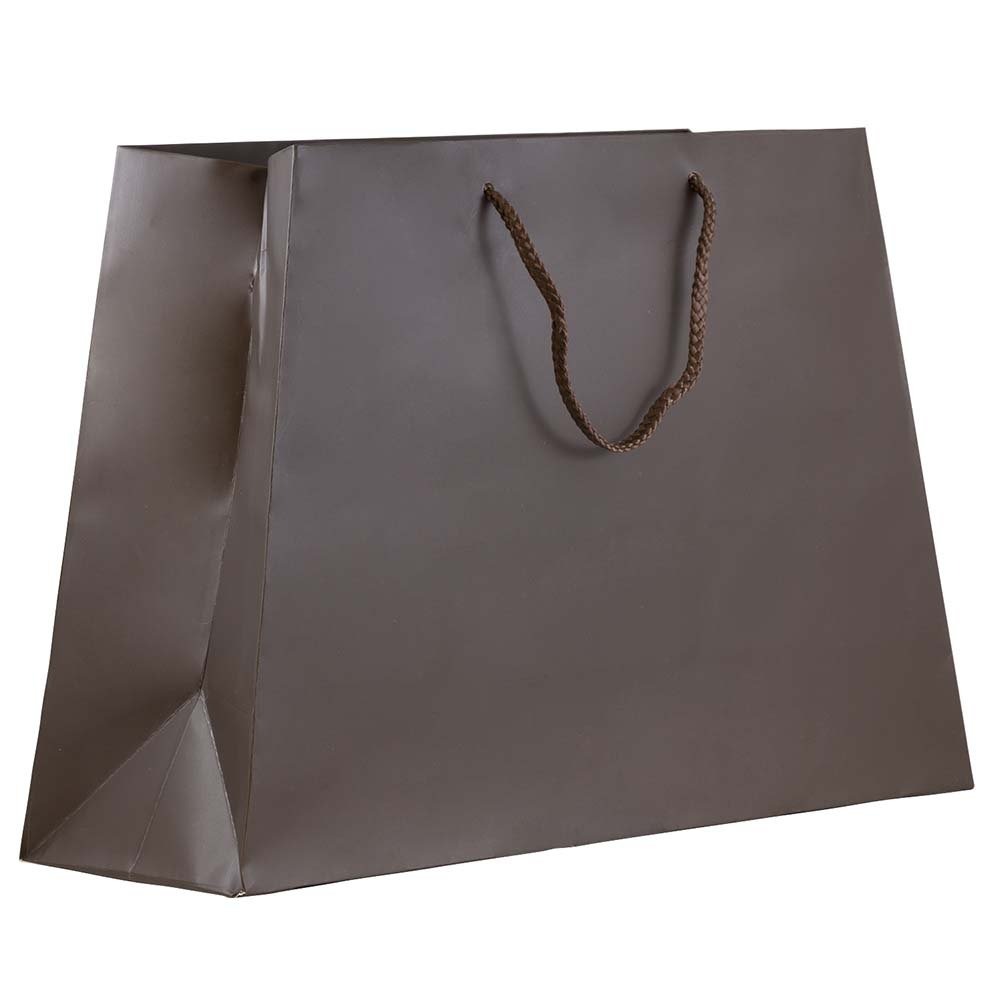
Item Name: JAM PAPER Matte Trapezoid Gift Bags with Rope Handles - 12 x 5 x 11 - Chocolate Brown - Sold Individually
Bullet Point 1: Color: Matte Chocolate Brown
Bullet Point 2: Size: 12 x 5 x 11 inches
Bullet Point 3: Quantity: Sold Individually
Bullet Point 4: Our gift bags have a soft rope handle that adds a touch of class
Bullet Point 5: These gorgeous gift bags are perfect for birthdays, holidays and everyday gifts!
Product Description: JAM Paper Chocolate Brown Matte Large Trapezoid Gift Bag measures 12 x 5 x 11 inches in size and features a unique trapezoid shape with angled sides. This bag is narrower on the top and wide on the bottom. Sold individually, this bag is made out of durable, high quality, 100lb paper. This bag features two brown soft rope handles with which you can carry it easily from place to place. With its beautiful and sophisticated deep chocolate brown color, this unique gift bag looks excellent at any occasion! Use it to enclose gifts for birthdays, Mother's Day, Father's Day, Valentine's Day, Christmas, graduation parties, and more! Size: 12 in. x 5 in. x 11 in. | Color: Chocolate Brown Matte | Quantity: 1 (sold Individually)
Value: 1.0
Unit: Count

Price: 6.15